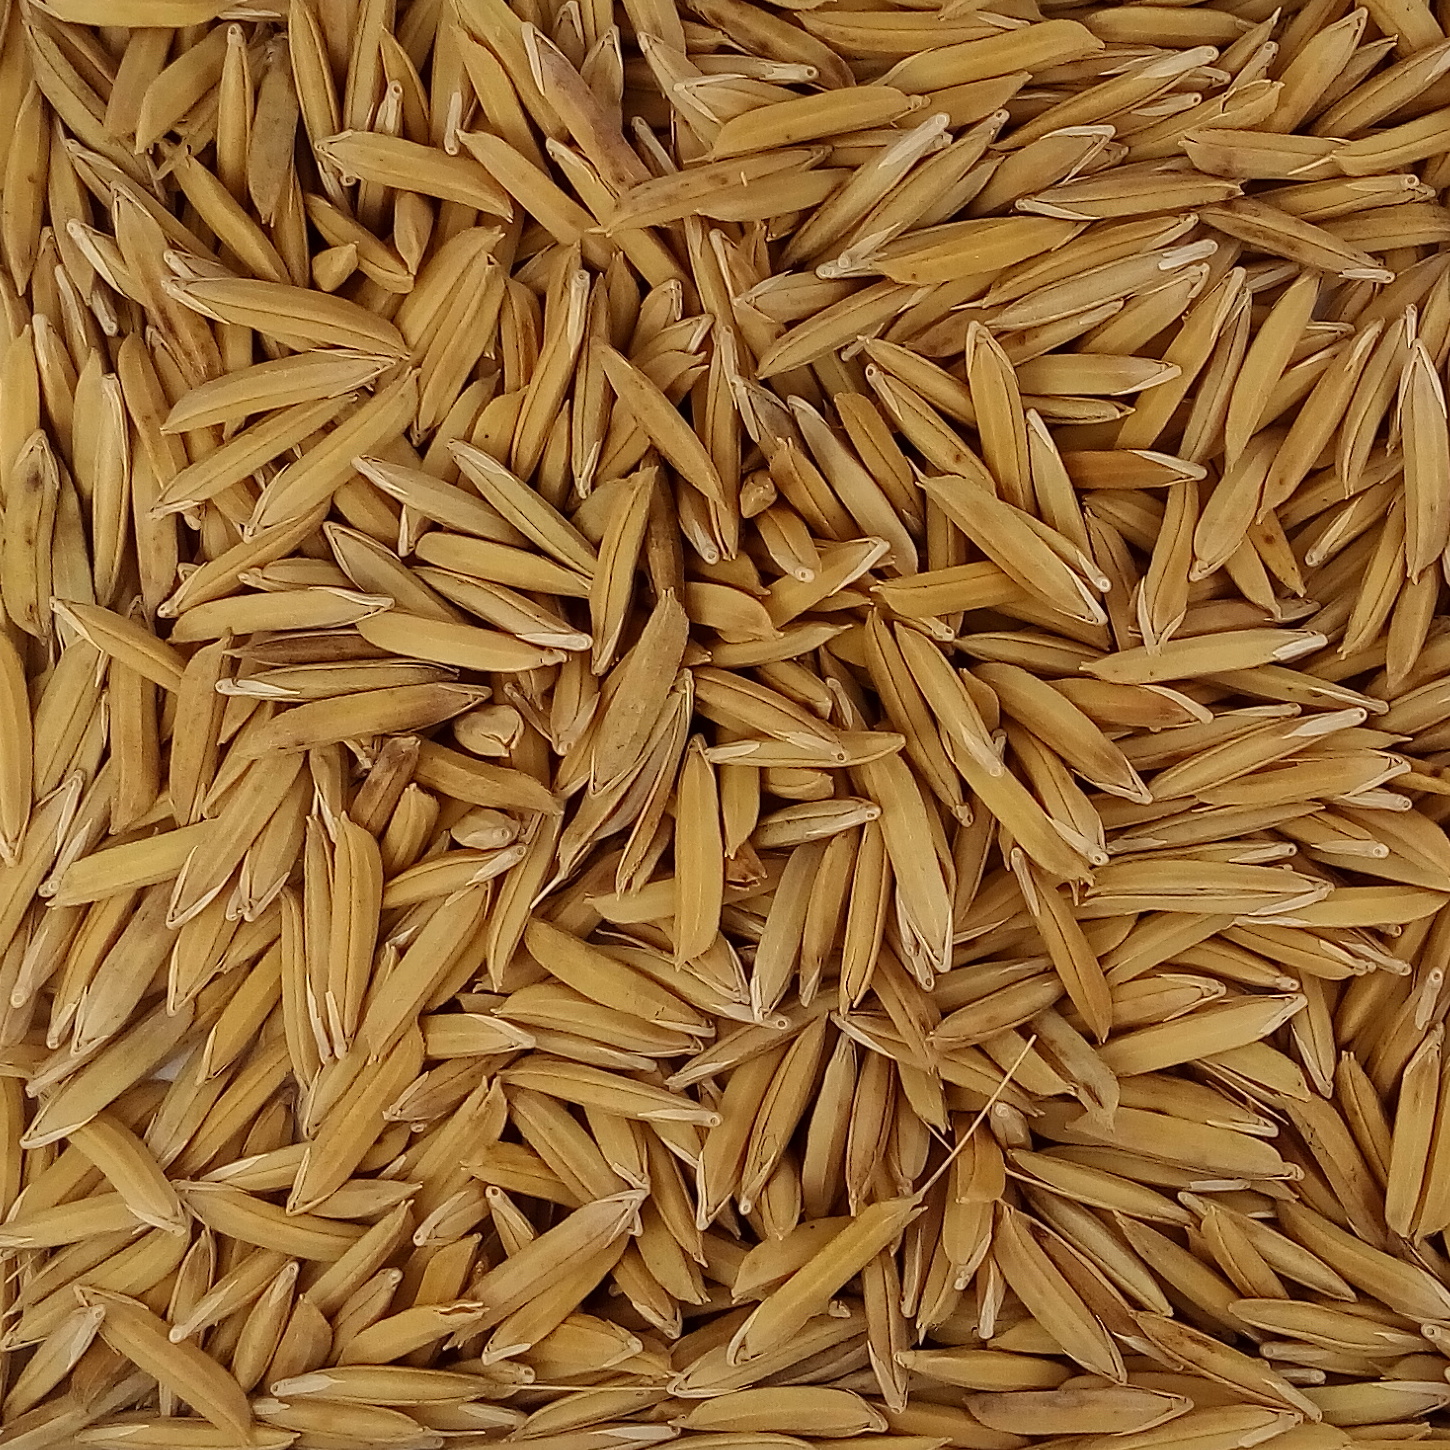
Rice seed variety: 1121